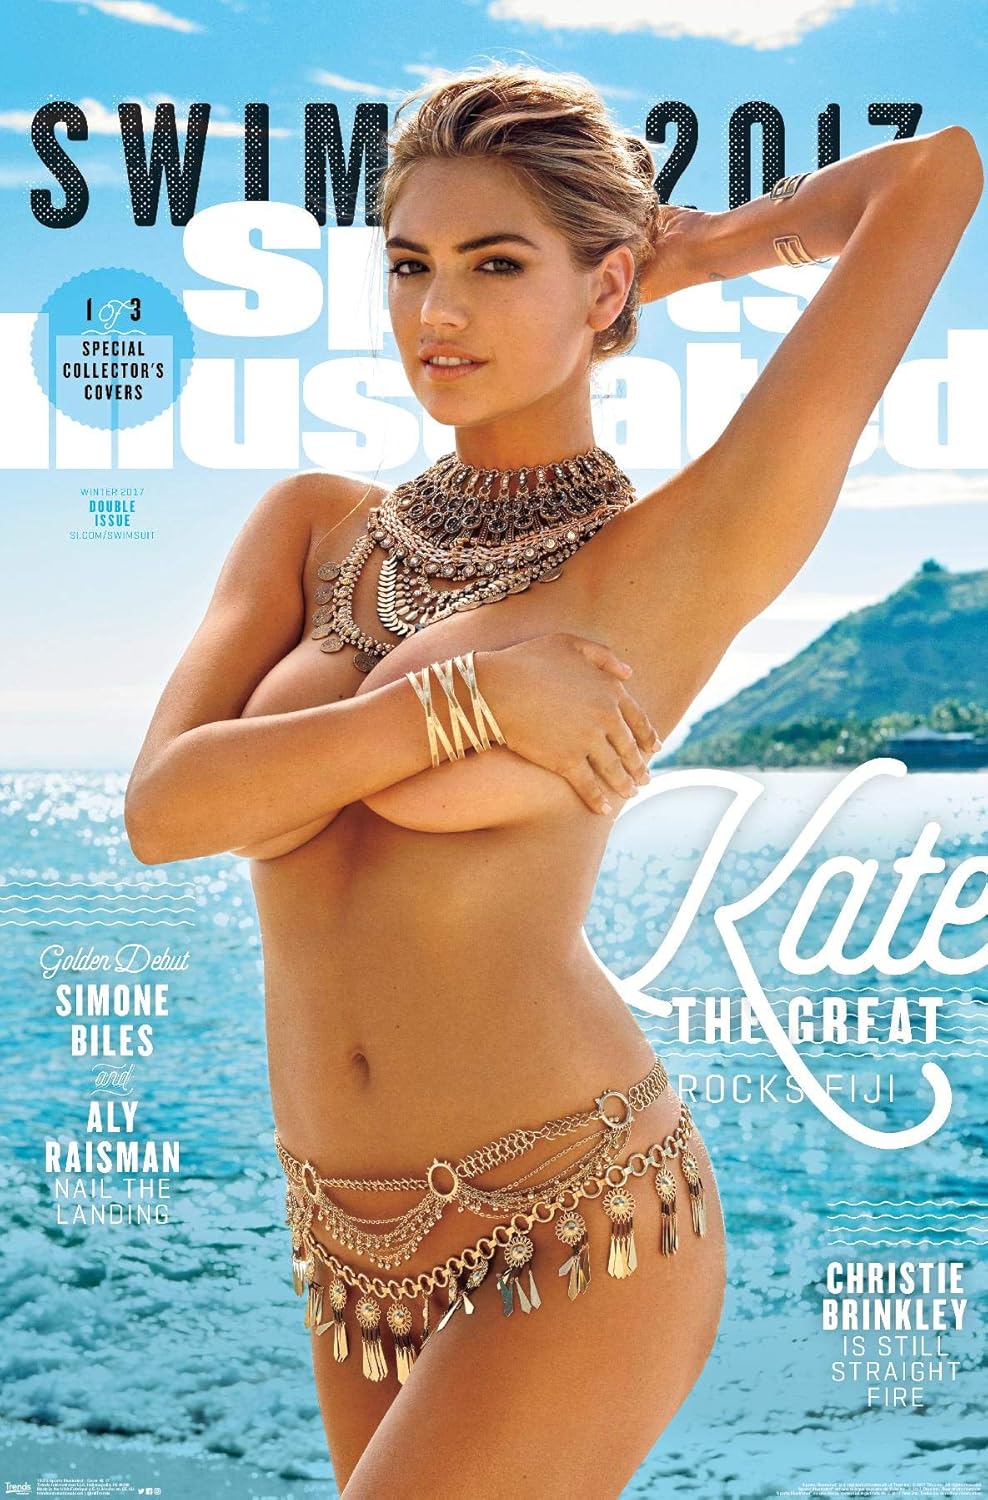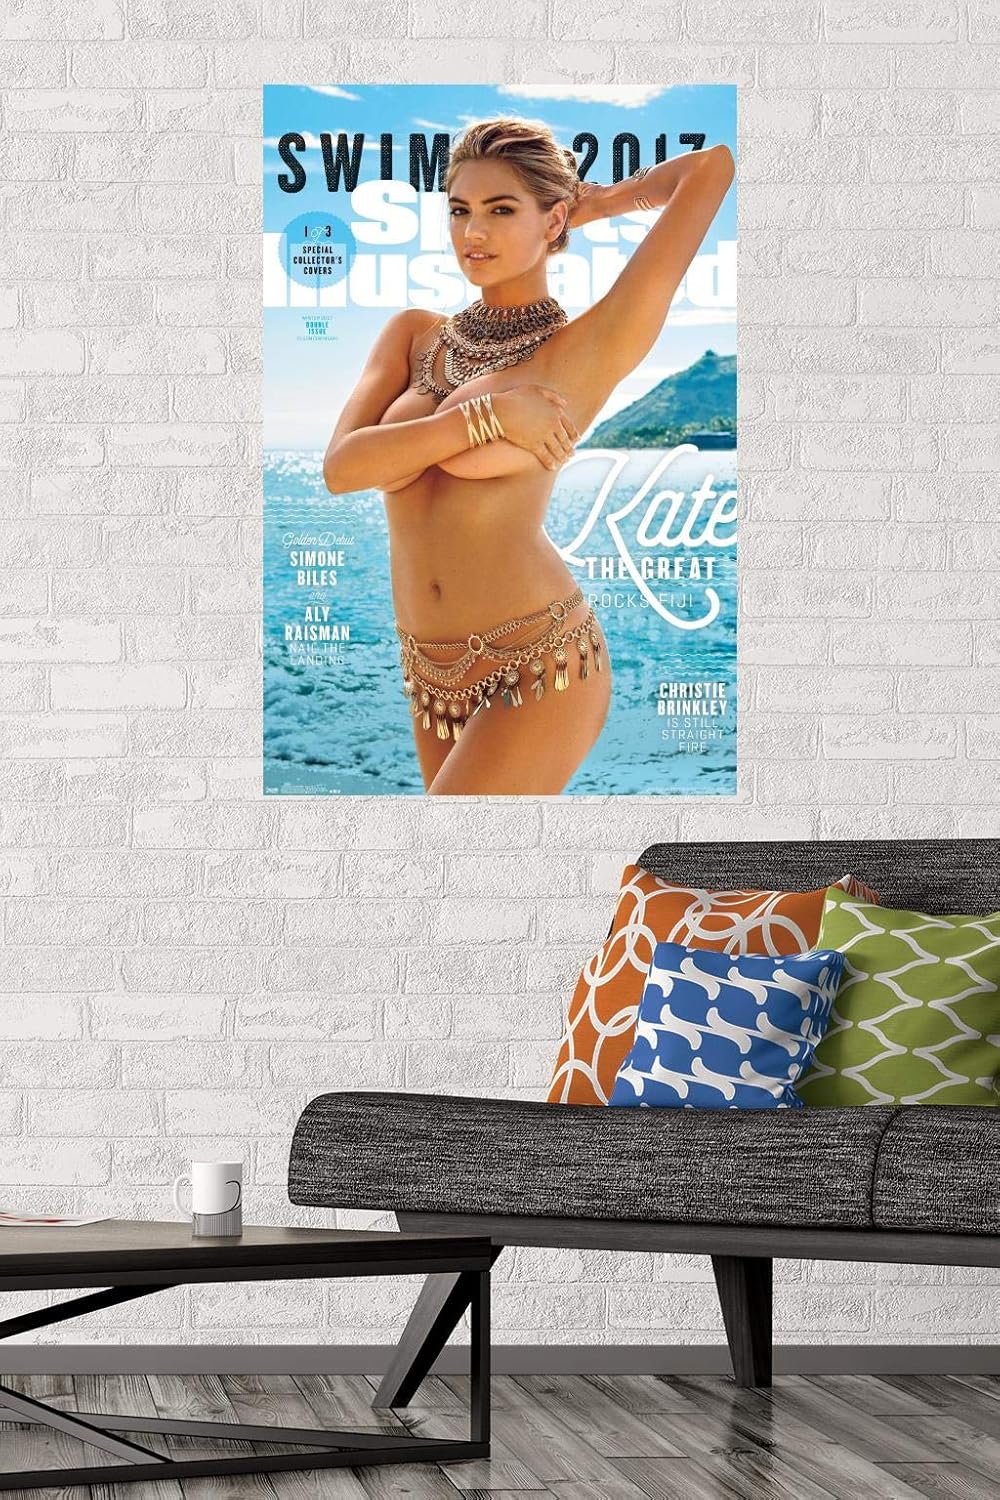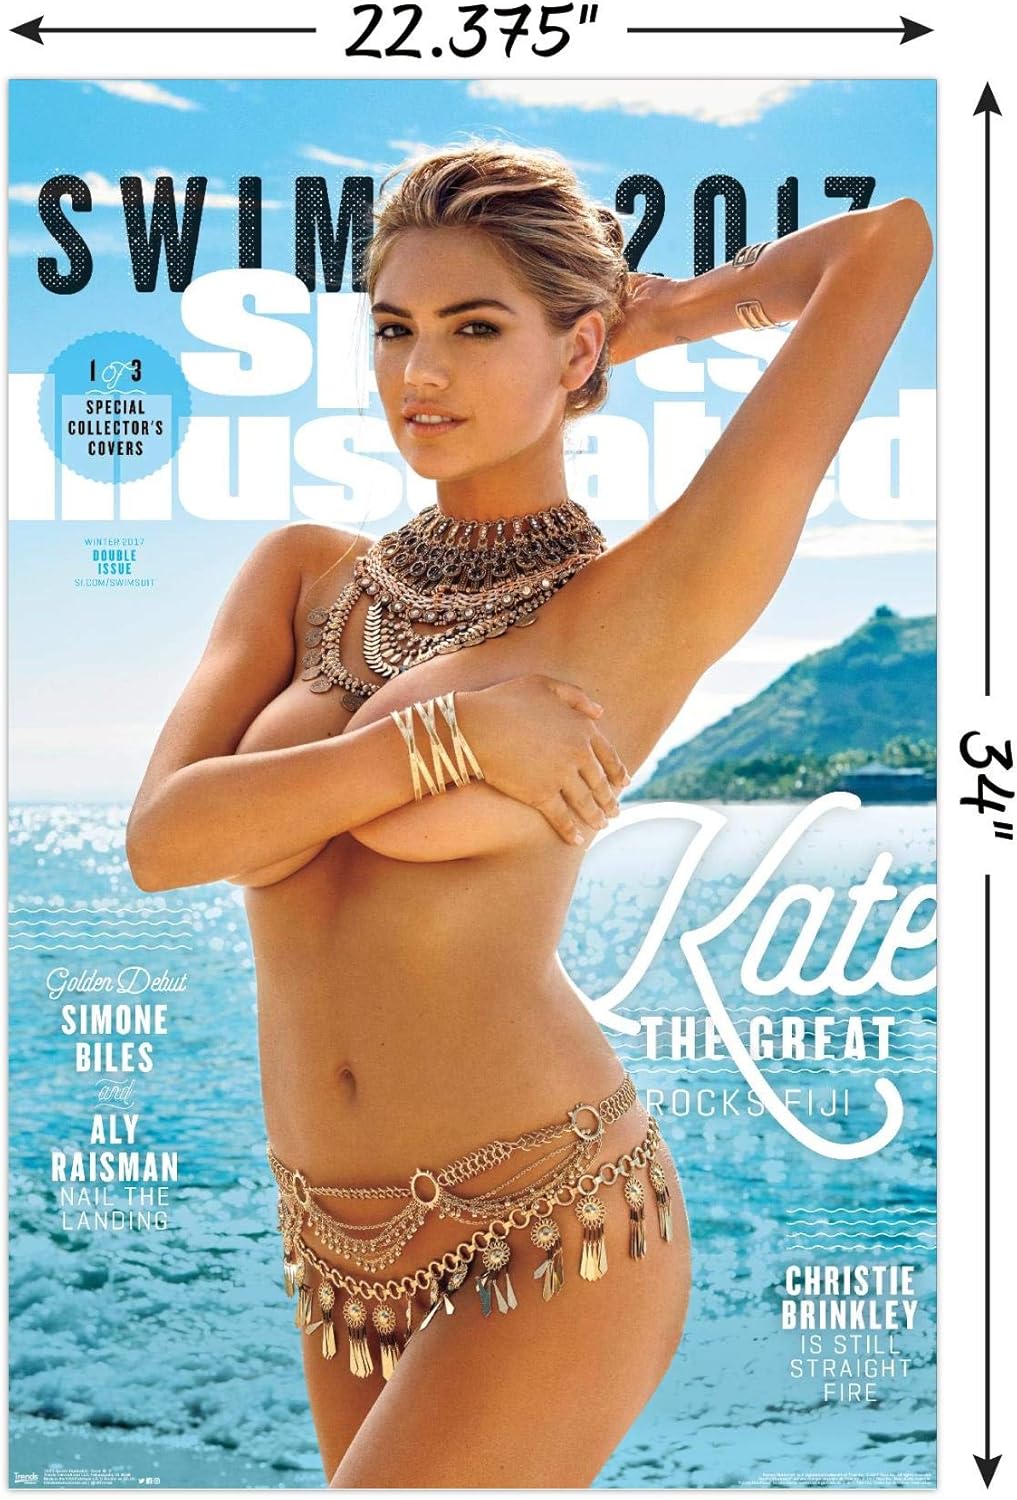
Trends International Sports Illustrated: Swimsuit Edition - Kate Upton Cover 2 17 Wall Poster, 22.375" x 34", Unframed Version
Category: Amazon Home
Trends International wall posters are everyone's favorite room decor! Our posters are created with high-resolution artwork and are printed on glossy poster paper which enhances the colors to make a bold wall decor statement in any room. Decorate the bedroom, bathroom, kid's room, living room, office, dorm, and more! Our art prints are lightweight and ready-to-frame or they can be hung on the wall using poster mounts, clips, push pins, or nails. Add these decorations alongside the other accessories on your party supplies list too! Trends International's wall posters are the perfect way to dress up your parties. Posters make great gifts as well! Whether it's for a Christmas stocking stuffer, a best friend's birthday, or a house warming gift, they'll love receiving a high-quality poster to show off their style.
Features: TRENDS WALL POSTERS use high-resolution artwork and are printed on FSC-Certified Gloss Poster Paper | HIGH QUALITY ART PRINT is ready-to-frame or can be hung on the wall using poster mounts, clips, push pins, or thumb tacks | OFFICIALLY LICENSED wall poster | PERFECT SIZE for any room; poster is 22.375" x 34" | EASILY DECORATE any space to create the perfect decor for a party, bedroom, bathroom, kids room, living room, office, dorm, and more